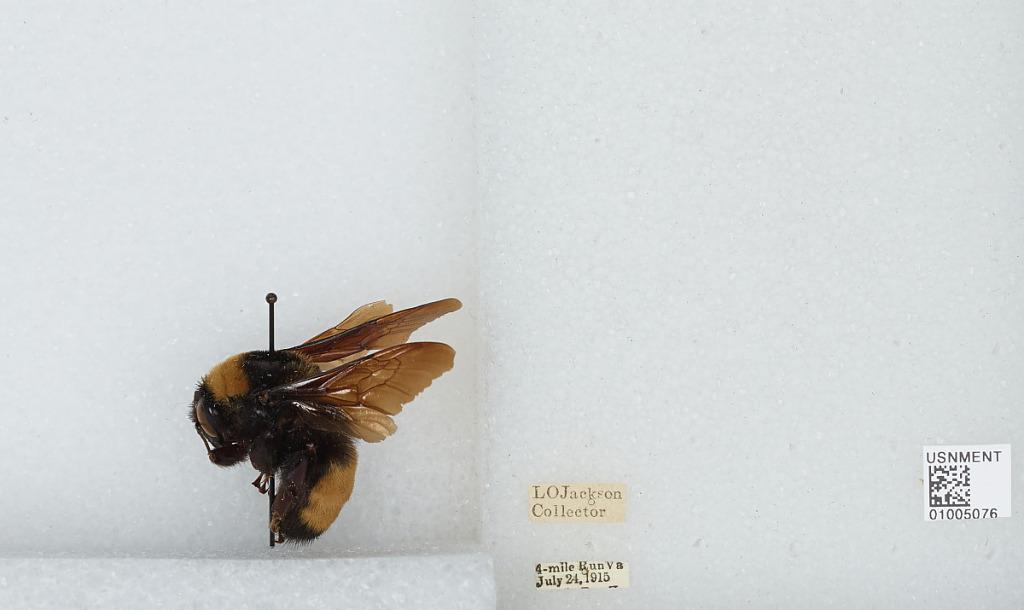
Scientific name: Bombus (Bombias) auricomus (Robertson)
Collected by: L. Jackson
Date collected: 1915-7-24
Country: United States
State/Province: Virginia
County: Arlington
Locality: Four Mile Run
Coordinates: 38.8622, -77.1169